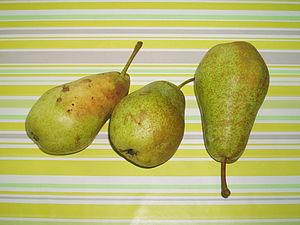
Triomphe de Vienne est le nom d'une variété de poire.